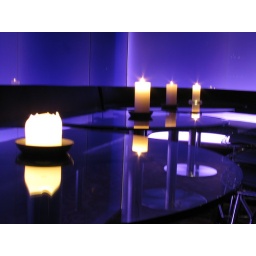
This area of the bar was shut down but the colors &amp;amp; warmth of the candles drew me over to it.